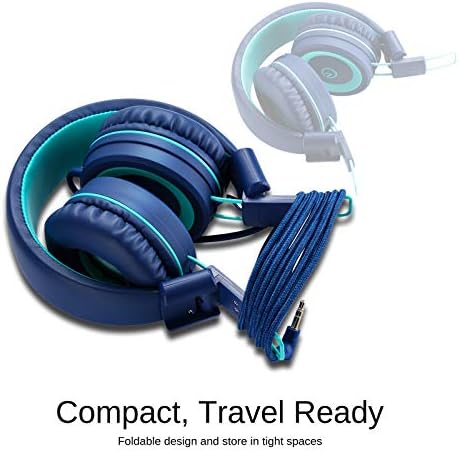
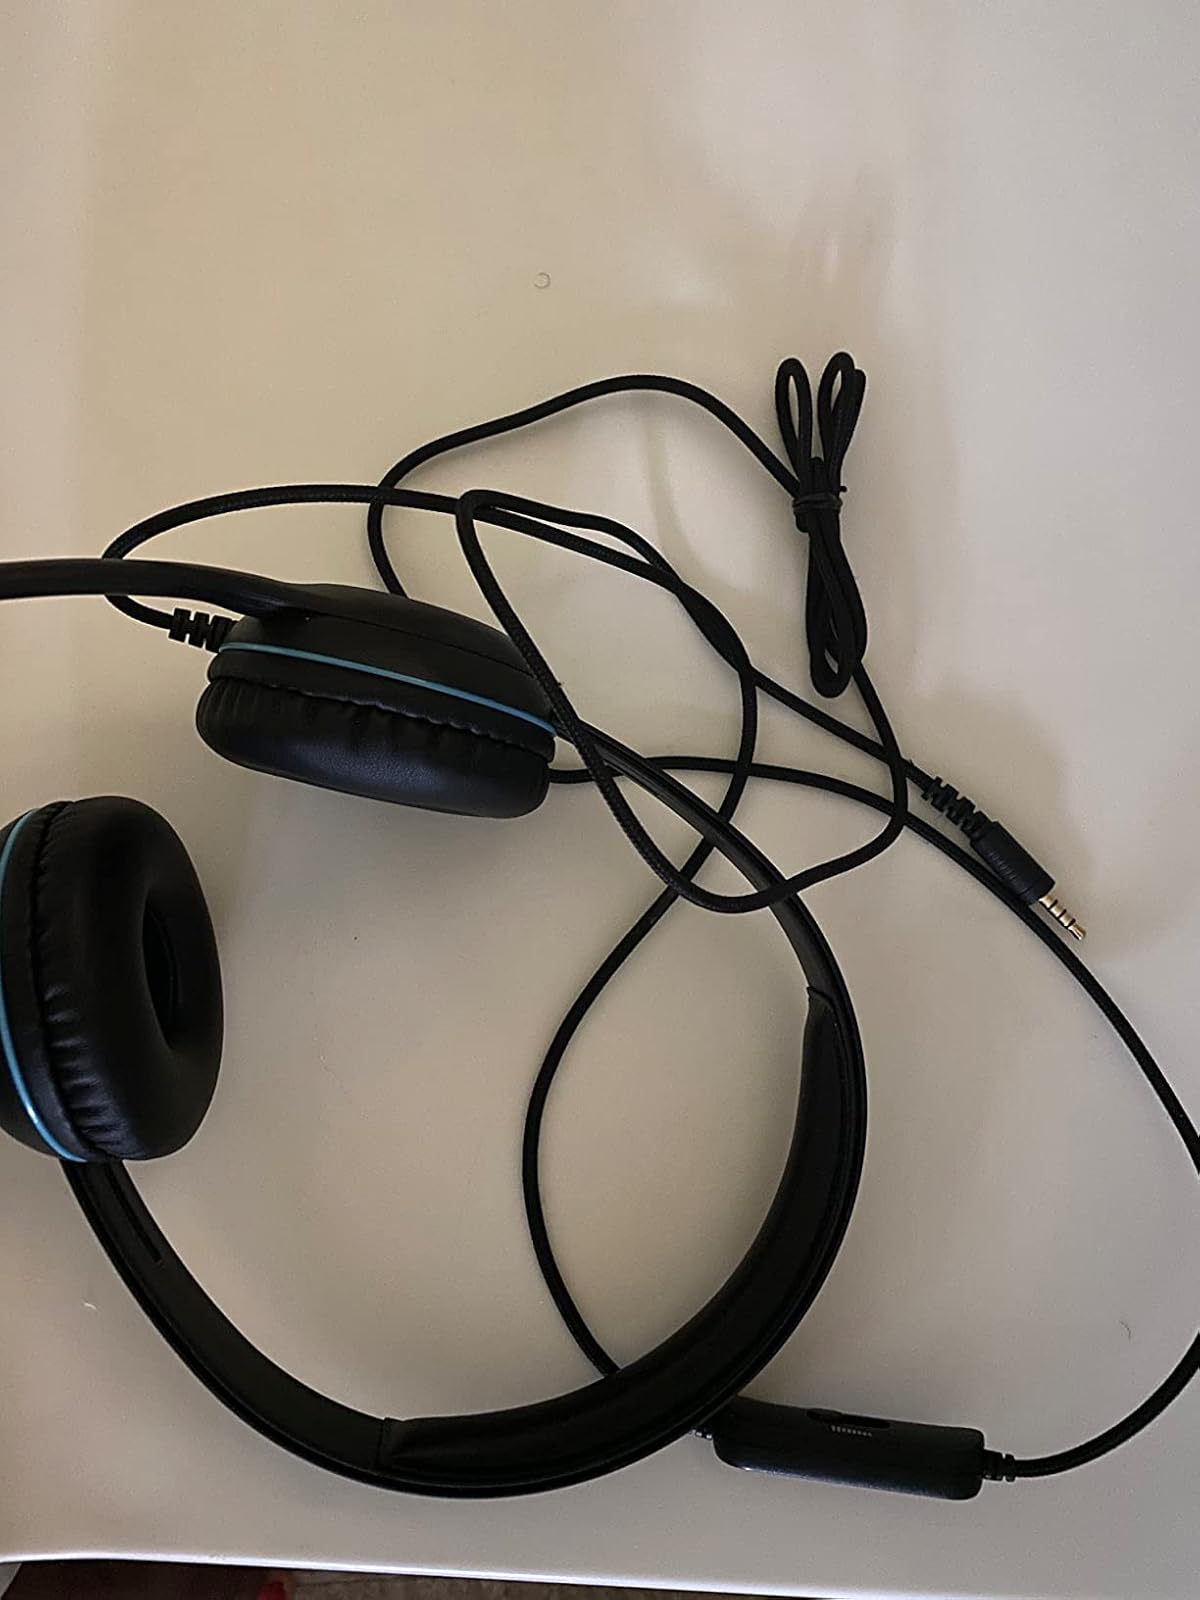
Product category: headphones
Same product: no